Malolactic fermentation

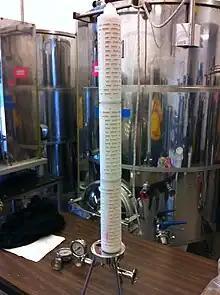
Wines that have not gone through malolactic fermentation will often be "sterile bottled" with a 0.45-micron membrane filter (pictured without housing).

For some wine styles, such as light, fruity wines or for low-acid wines from warm climates, malolactic fermentation is not desired. Winemakers can take several steps to prevent MLF from taking place, including: